Kokoda Track campaign

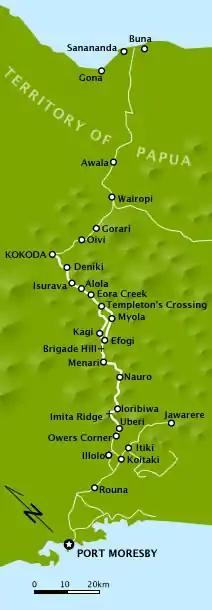
A map depicting locations along the Kokoda Track

In 1942, Papua was a territory of Australia. There had been little development and it was largely devoid of infrastructure beyond that around Port Moresby. The pre-war economy was based primarily upon copra and rubber—with plantations established intermittently in coastal regions—and mining. The administrative centre of Port Moresby had basic airfield and port facilities. There were no roads beyond the vicinity of Port Moresby and, by modern standards, these were little more than tracks. As a result, travel north of Port Moresby was largely undertaken by air, or sea. There were a few landing fields around Port Moresby, with others on the northern side of the Owen Stanley Range at the government stations of Buna and Kokoda.